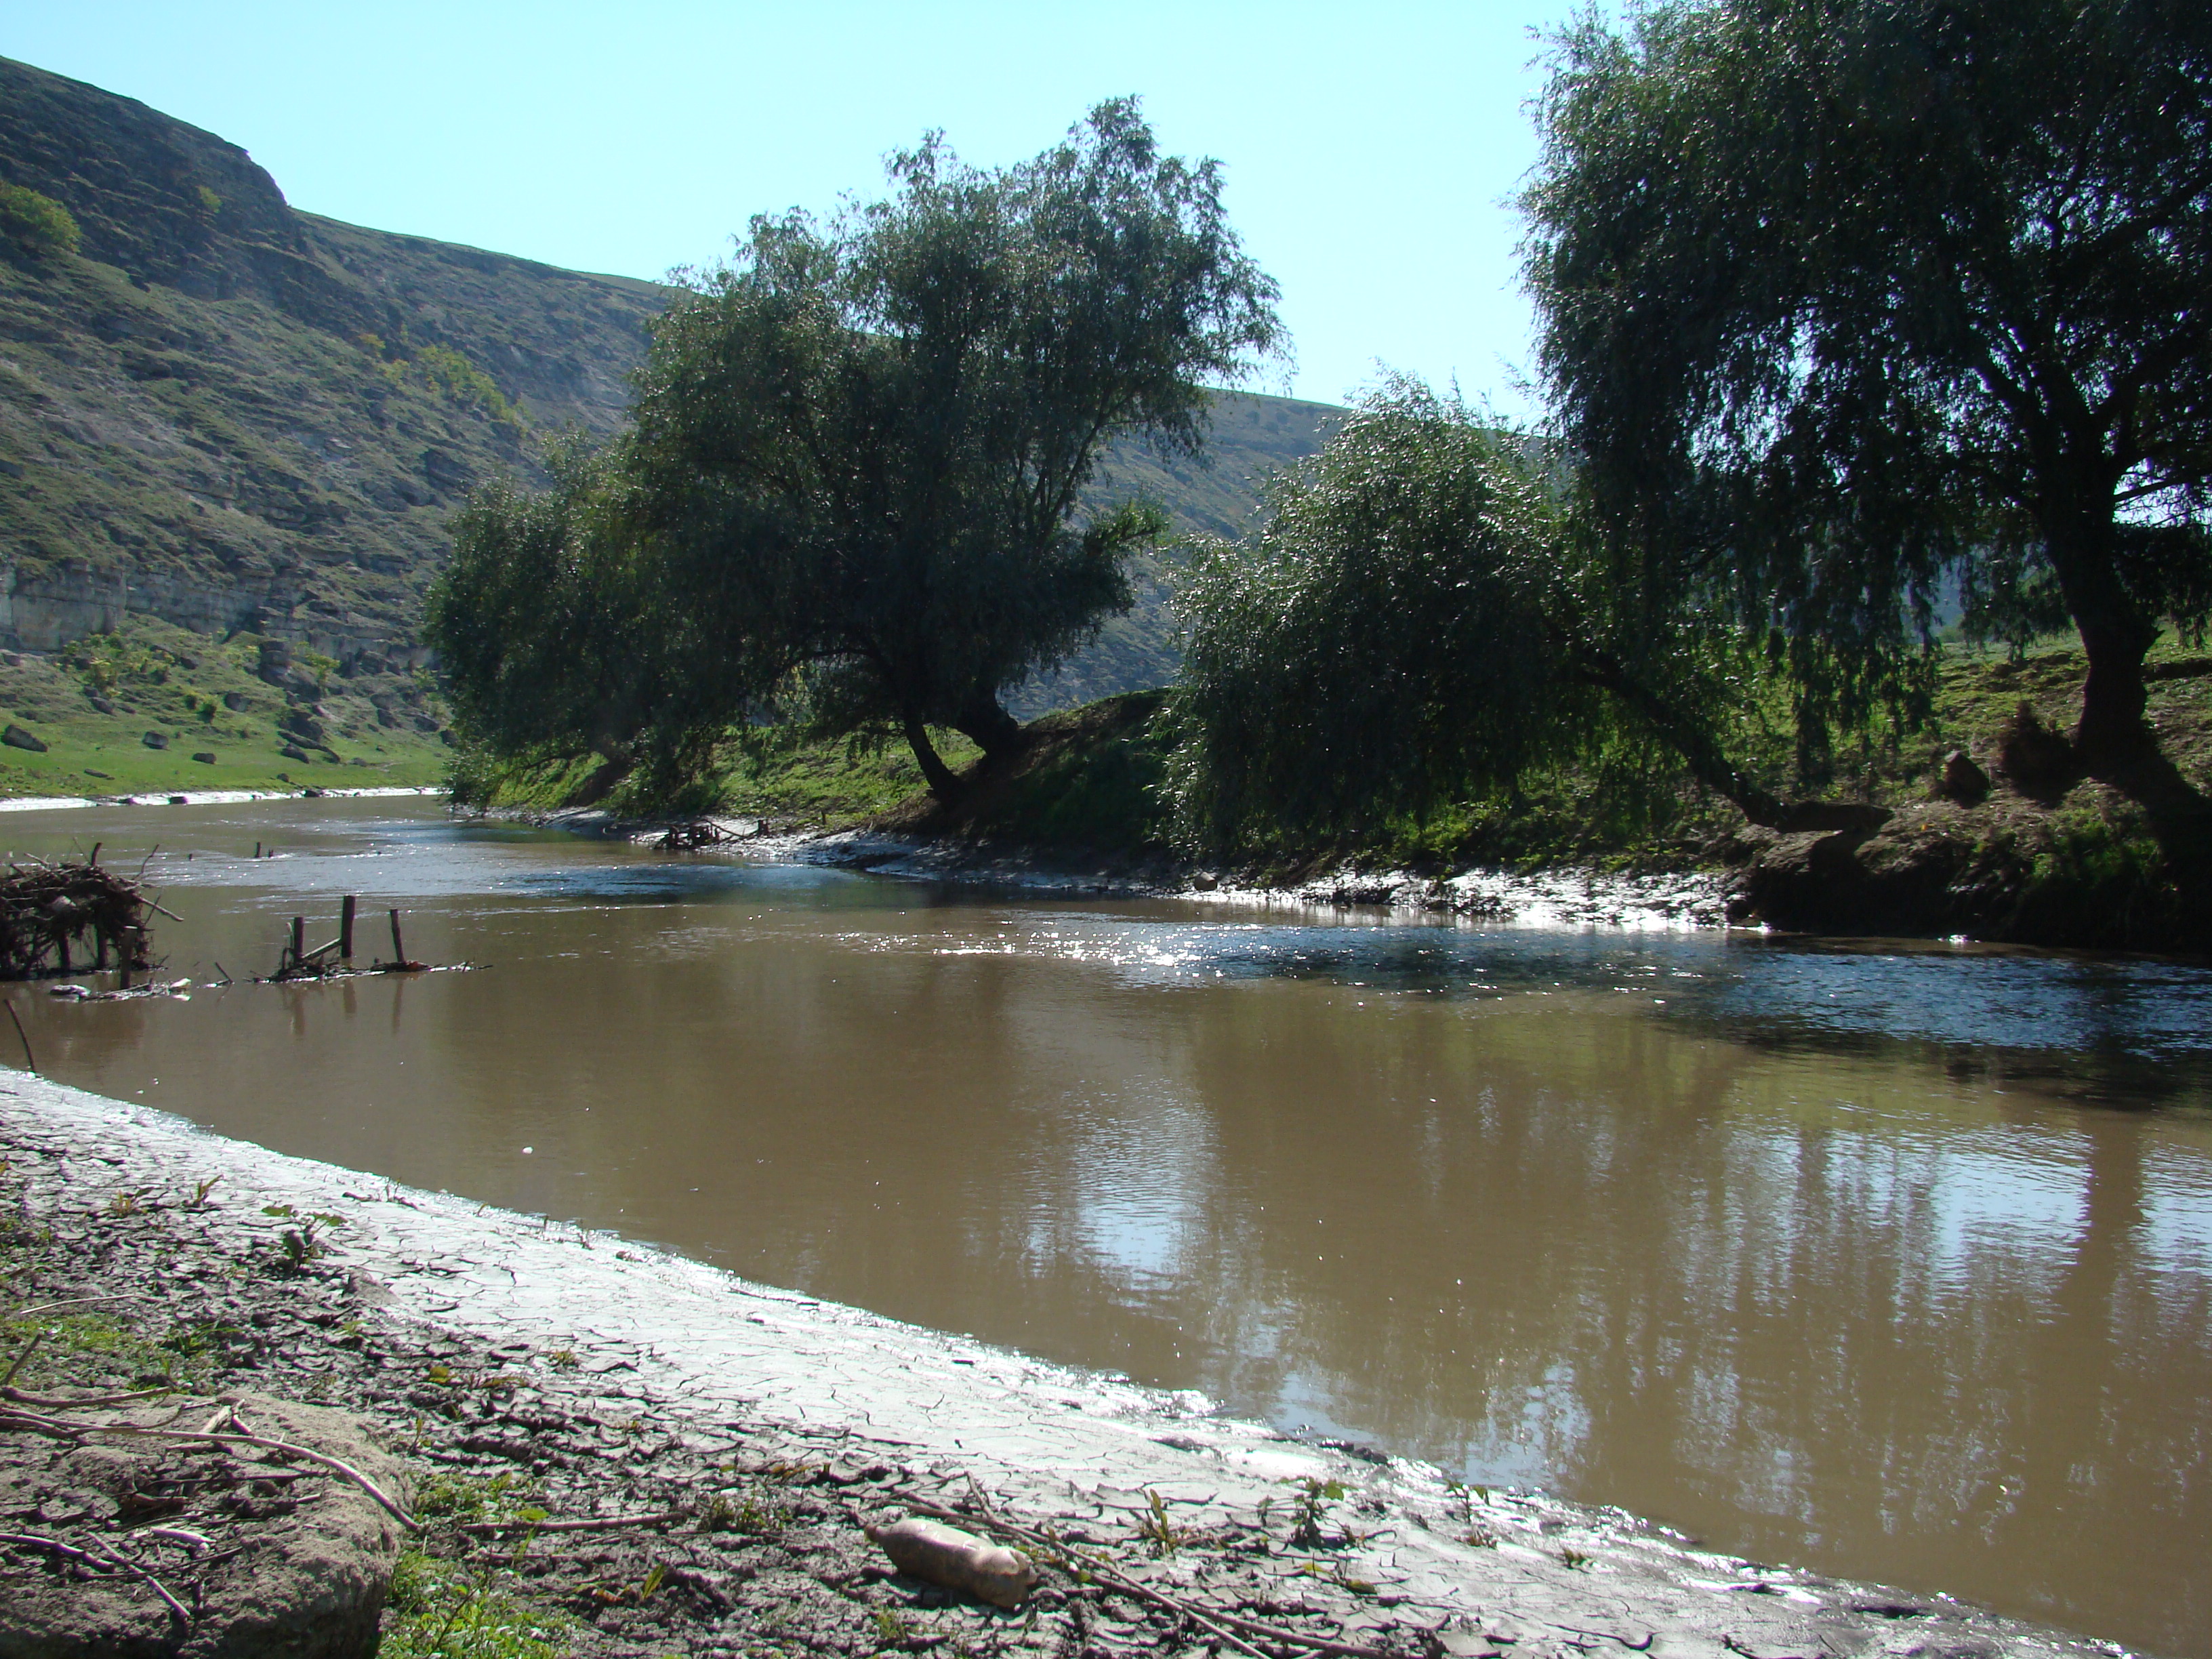
tree, water, lake, river, travel, pond, stream, reflection, reservoir, waterway, body of water, sony, loch, dsch9, moldova, landform